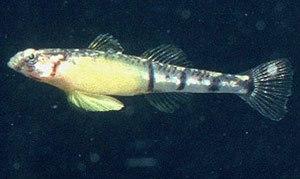
Pomatoschistus est un genre de poissons de la famille des Gobiidae.